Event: Typhoon Ruby
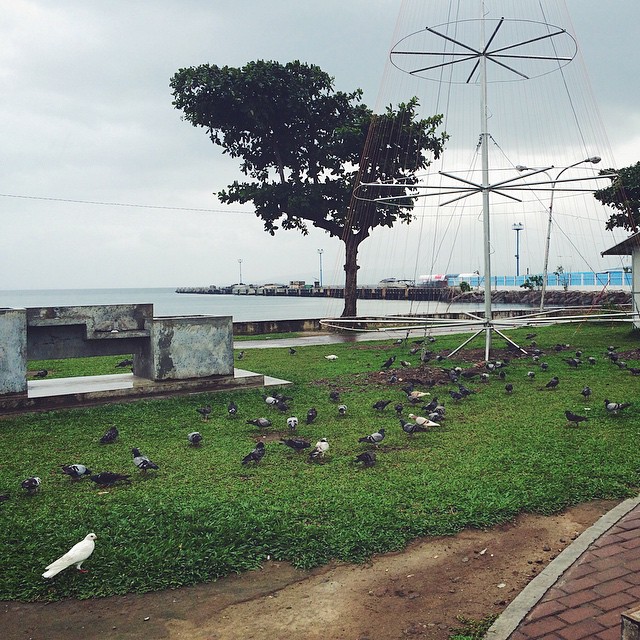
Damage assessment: no_damage